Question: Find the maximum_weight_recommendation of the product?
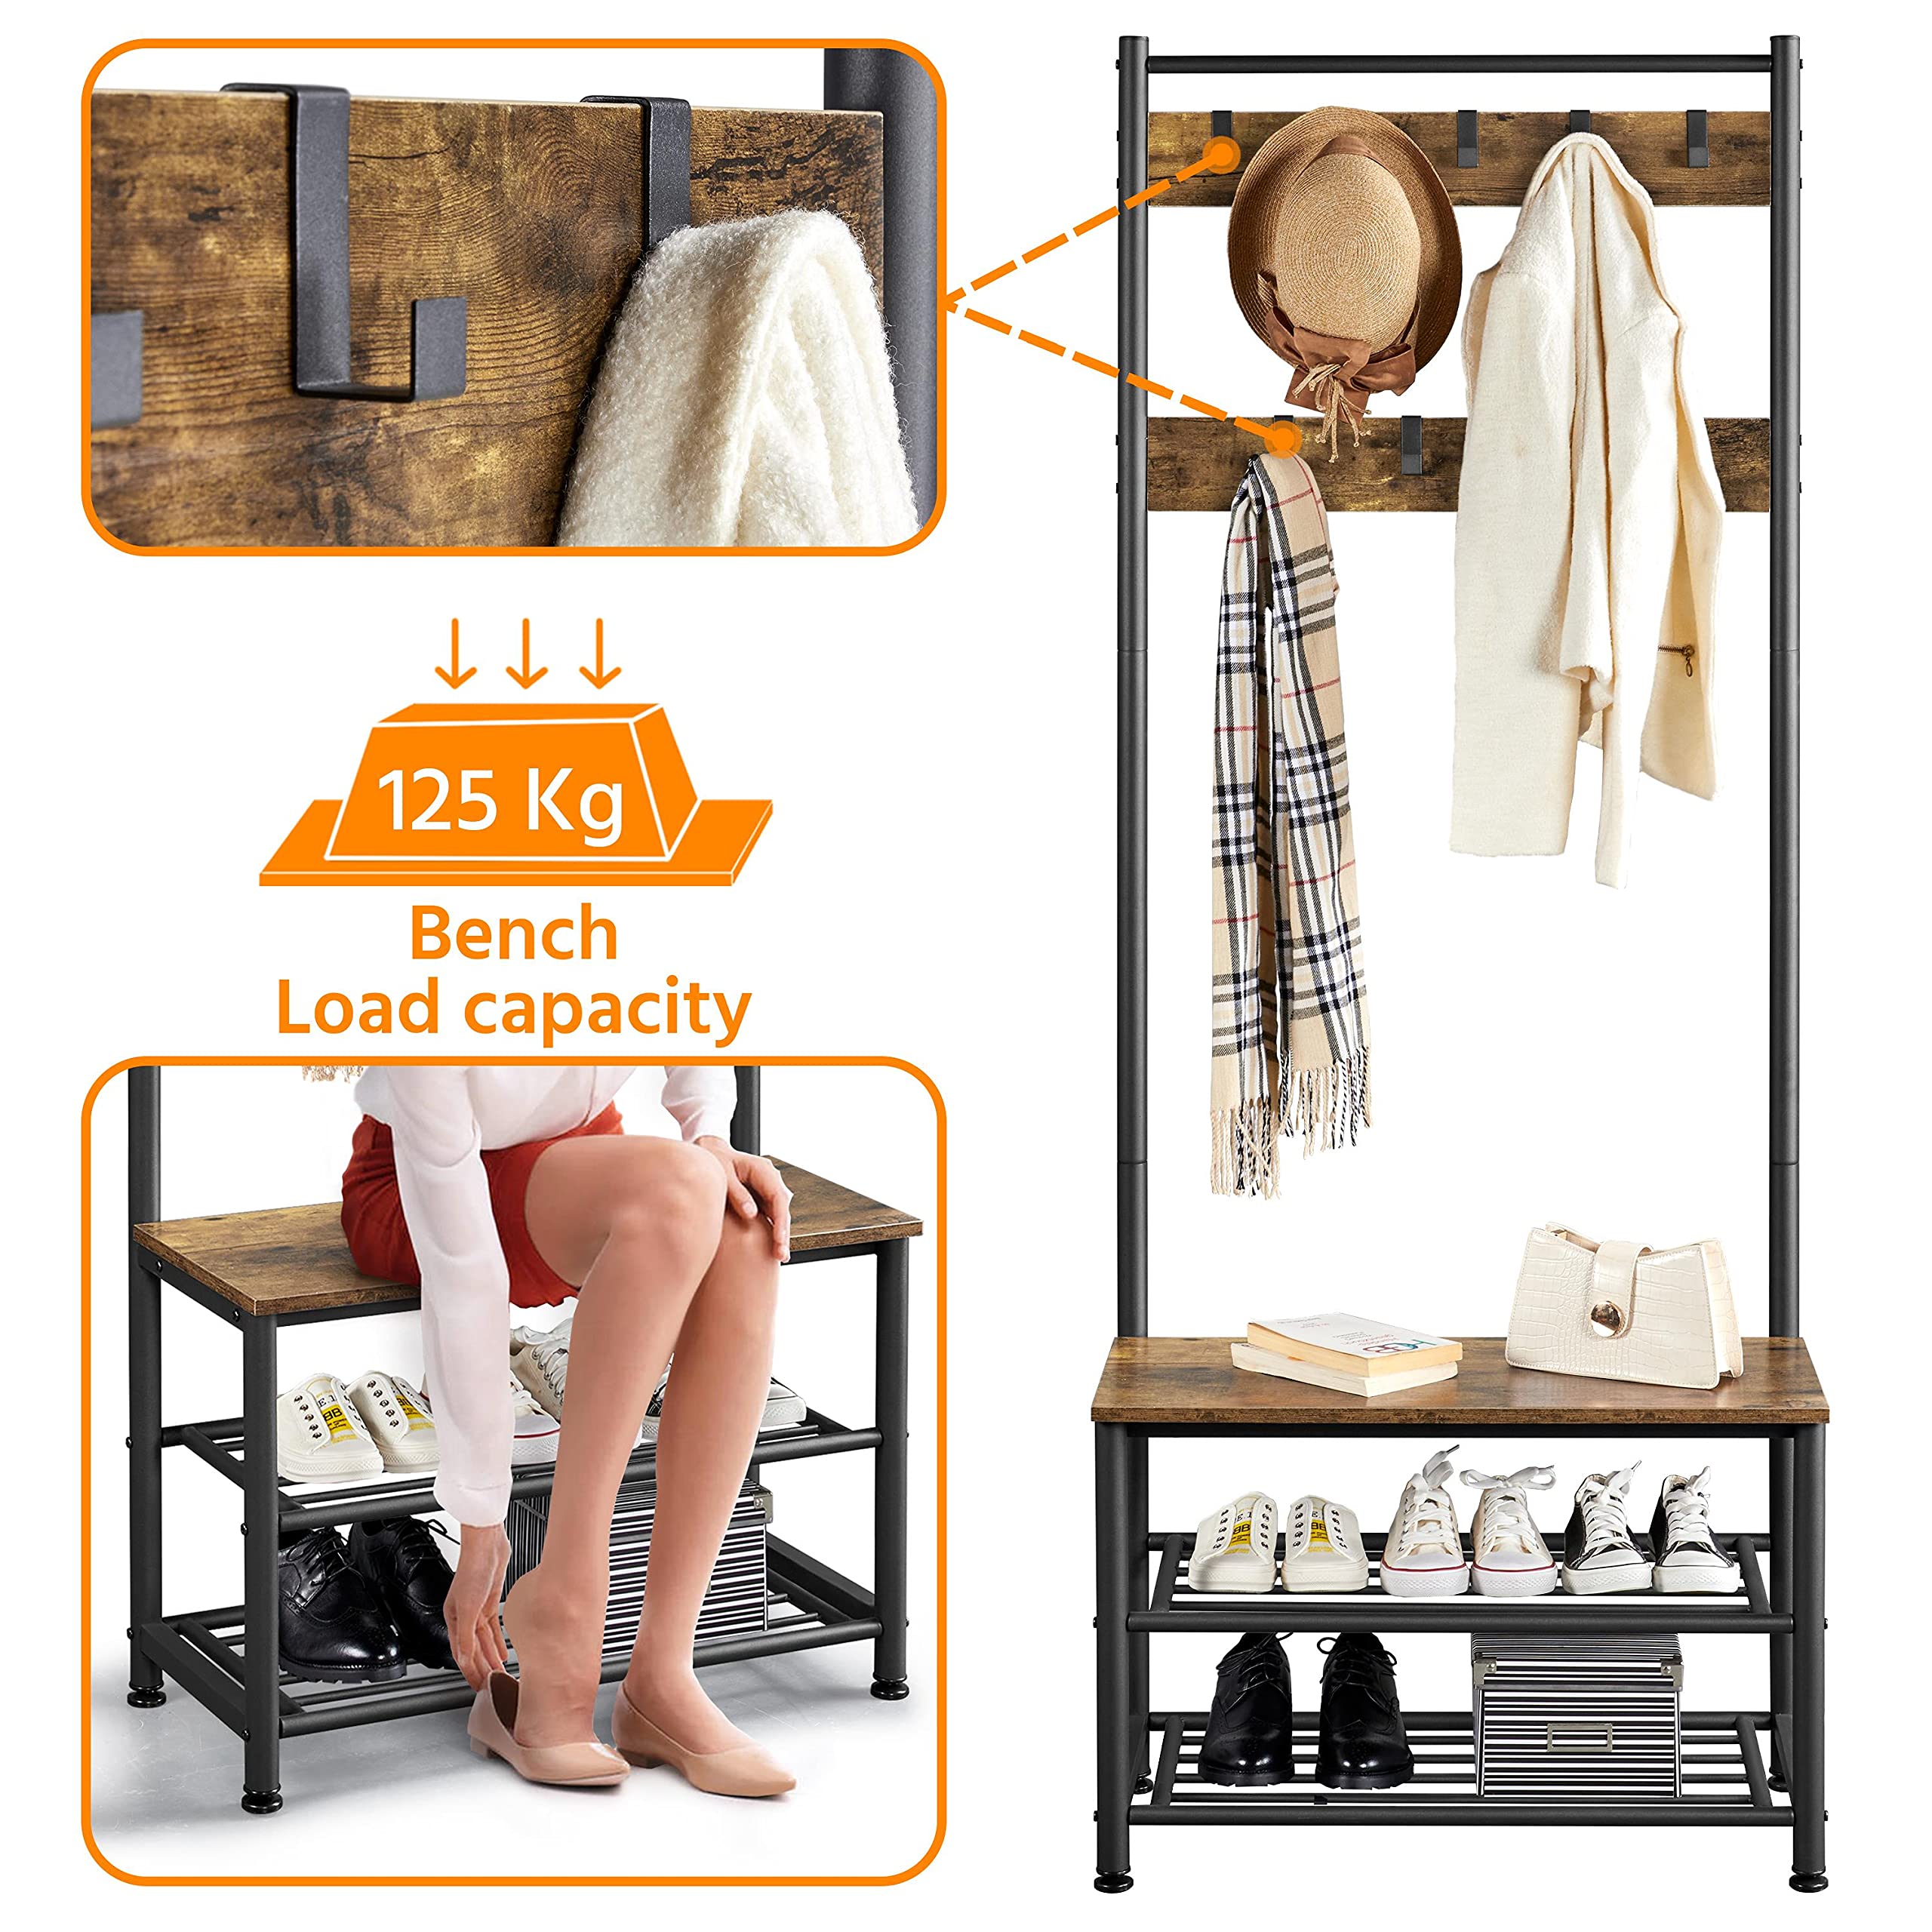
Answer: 125 kilogram